Odisha Board of Secondary Education

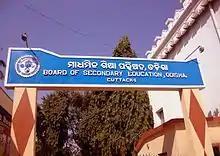
Entrance Gate of BSE Headquarter

The Board of Secondary Education, Odisha (abbreviated BSE) is a board of education for government, public and private schools under the state government of Odisha, India.